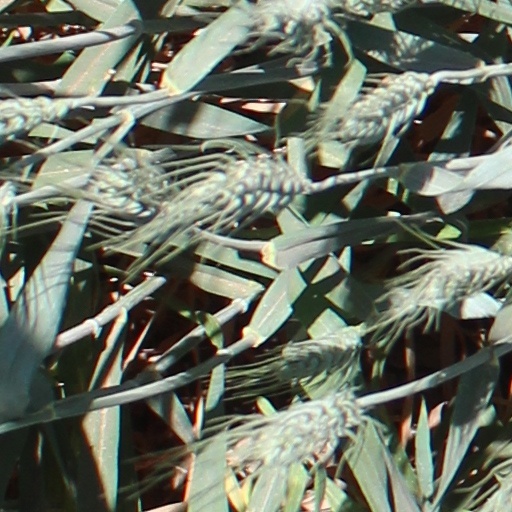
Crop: wheat